Synecdoche

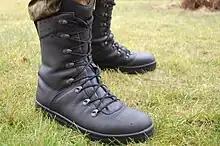
A common example of synecdoche: using the term "boots" to mean "soldiers", as in the phrase "boots on the ground".

Synecdoche is a type of metonymy; it is a figure of speech that uses a term for a part of something to refer to the whole ("pars pro toto"), or vice versa ("totum pro parte"). The term is derived . Common English synecdoches include "suits" for "businessmen", "wheels" for "automobile", and "boots" for "soldiers".